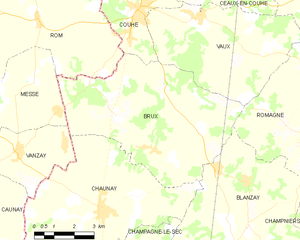
Carte des communes françaises Brux